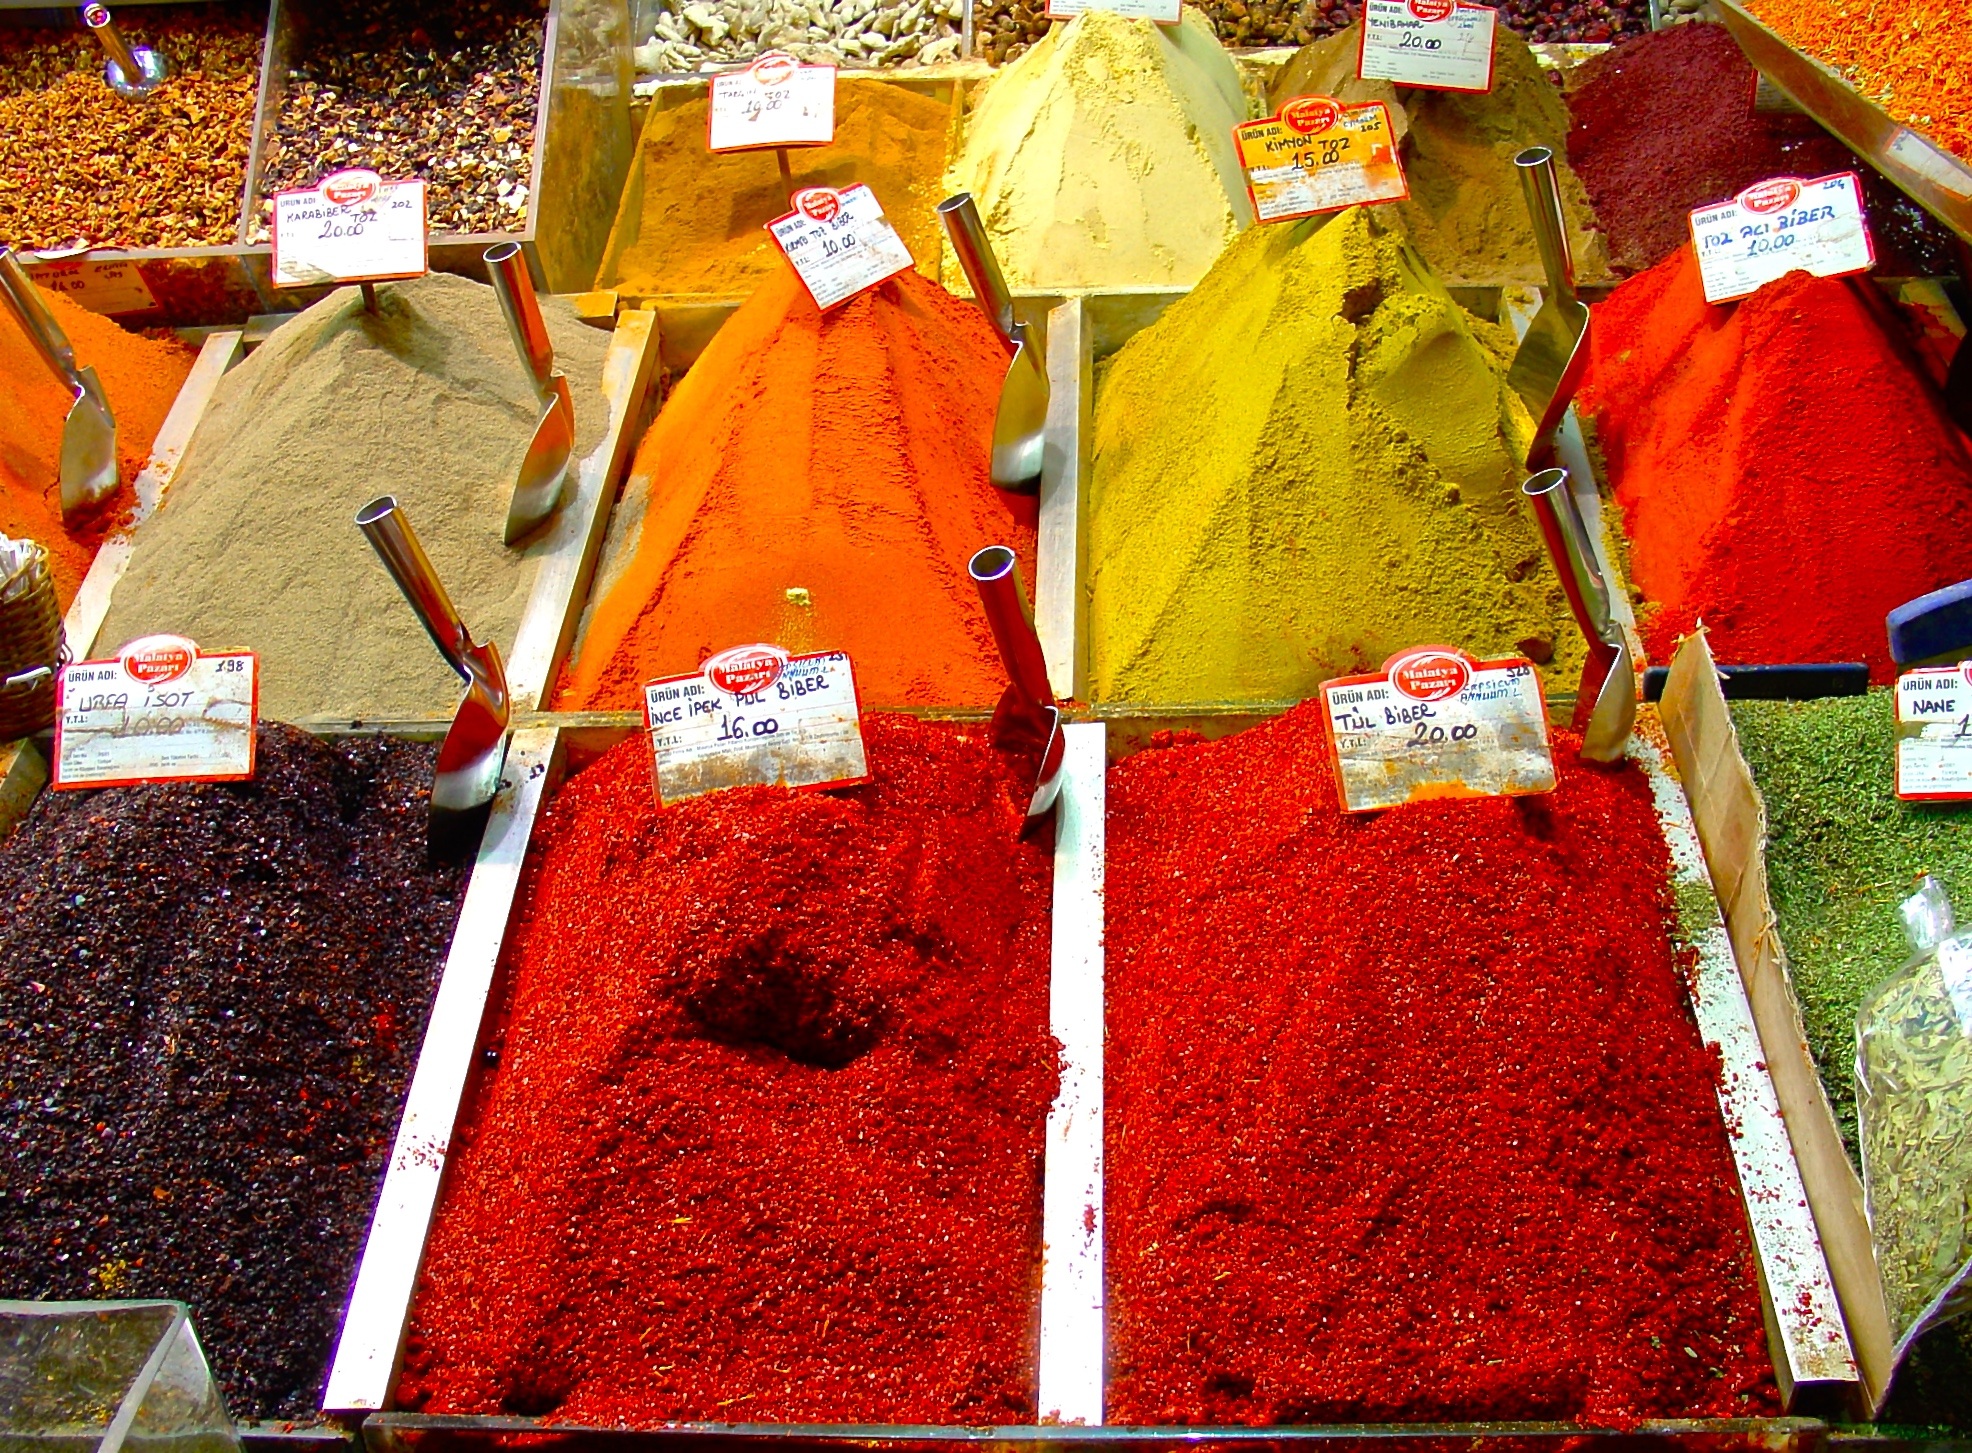
group, people, street, flower, food, pepper, spice, chili, red, color, flag, bazaar, market, clothing, powder, public space, spices, turkey, culture, tradition, saffron, costume, many, paprika, aromatic, curry